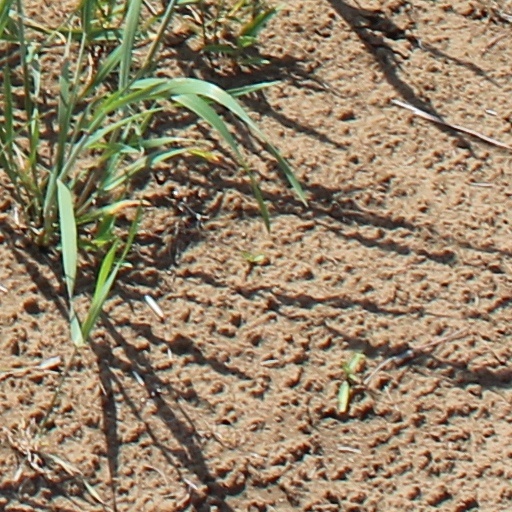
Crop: wheat